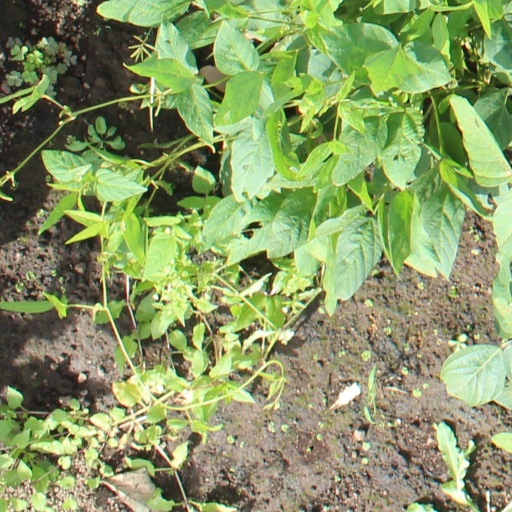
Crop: soybean